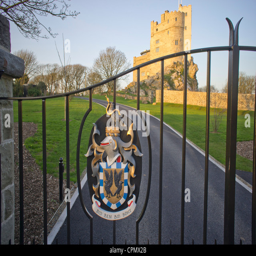
coat of view from the gates , at sunset .